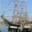
Label: ship